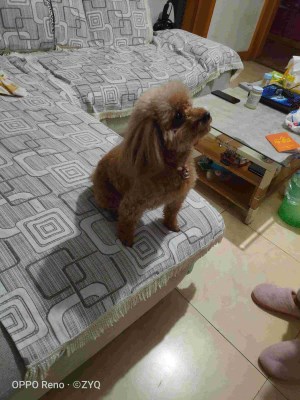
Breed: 7449-n000128-teddy